Richard Kyanka

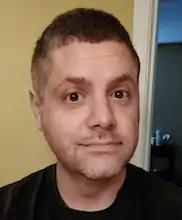

Richard Charles Kyanka ( – November 9, 2021), known by his username Lowtax (a reference to Byron (Low Tax) Looper), was an American internet personality who created the website "Something Awful".